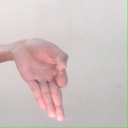
अक्षर: ज्ञ